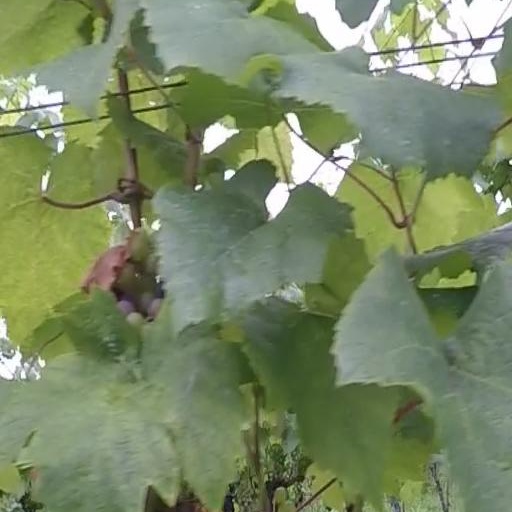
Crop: grape